February 13–17, 2021 North American winter storm

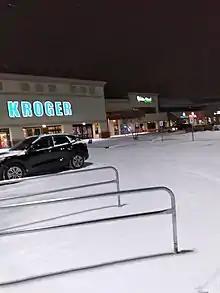
Snow at a Kroger grocery store in North Dallas.

On February 14–15, the storm dropped prolific amounts of snow across Texas and Oklahoma. As a result of the winter storm and a concurrent cold wave, power grids—unable to sustain the higher-than-normal energy and heating demand from residential and business customers—failed across the Texas Interconnection; at the peak of the outages, at least 4.5 million Texas residents were left without electricity. Two of the electricity reliability commissions servicing the Southern U.S., the Southwest Power Pool (SPP) and the Electric Reliability Council of Texas (ERCOT), ordered rolling blackouts for 14 states amid the frigid temperatures, in an attempt to manage the strain on the power grid and prevent widespread, long-duration blackouts. The controlled outages were initiated after the Southwest Power Pool declared Level 3 Emergency Energy Alerts on both February 15 and 16; the SPP and ERCOT faced criticism by government officials and residents in the region for the limited advanced notice of the outages, and for not outlining the specific areas serviced by SPP partner utilities that would be affected.